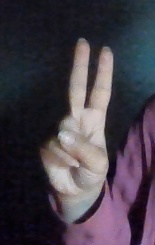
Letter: taa